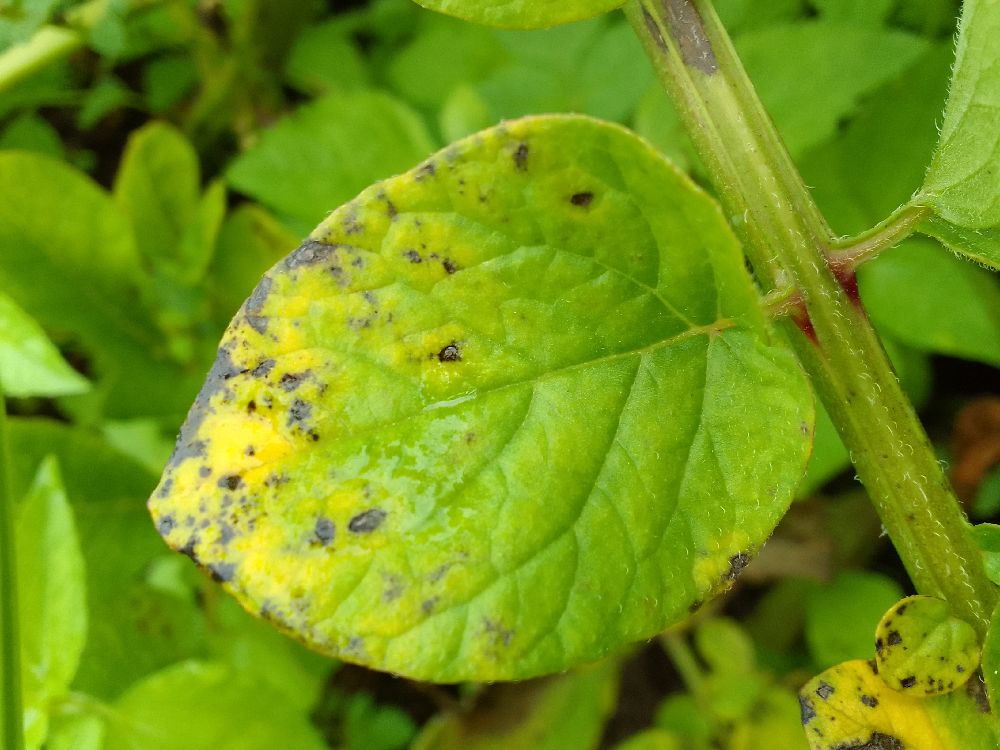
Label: Early blight